Beyond the Valley of the Dolls

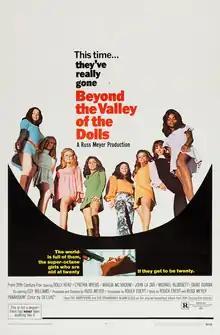
Theatrical release poster

Beyond the Valley of the Dolls is a 1970 American satirical musical melodrama film starring Dolly Read, Cynthia Myers, Marcia McBroom, Phyllis Davis, John LaZar, Michael Blodgett, Erica Gavin, and David Gurian. The film was directed by Russ Meyer and written by Roger Ebert from a story by Ebert and Meyer.